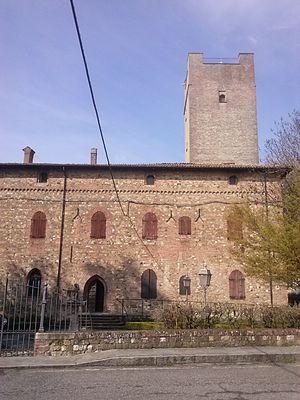
San Giorgio Piacentino est une commune italienne de la province de Plaisance dans la région Émilie-Romagne en Italie.